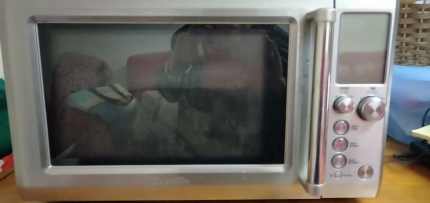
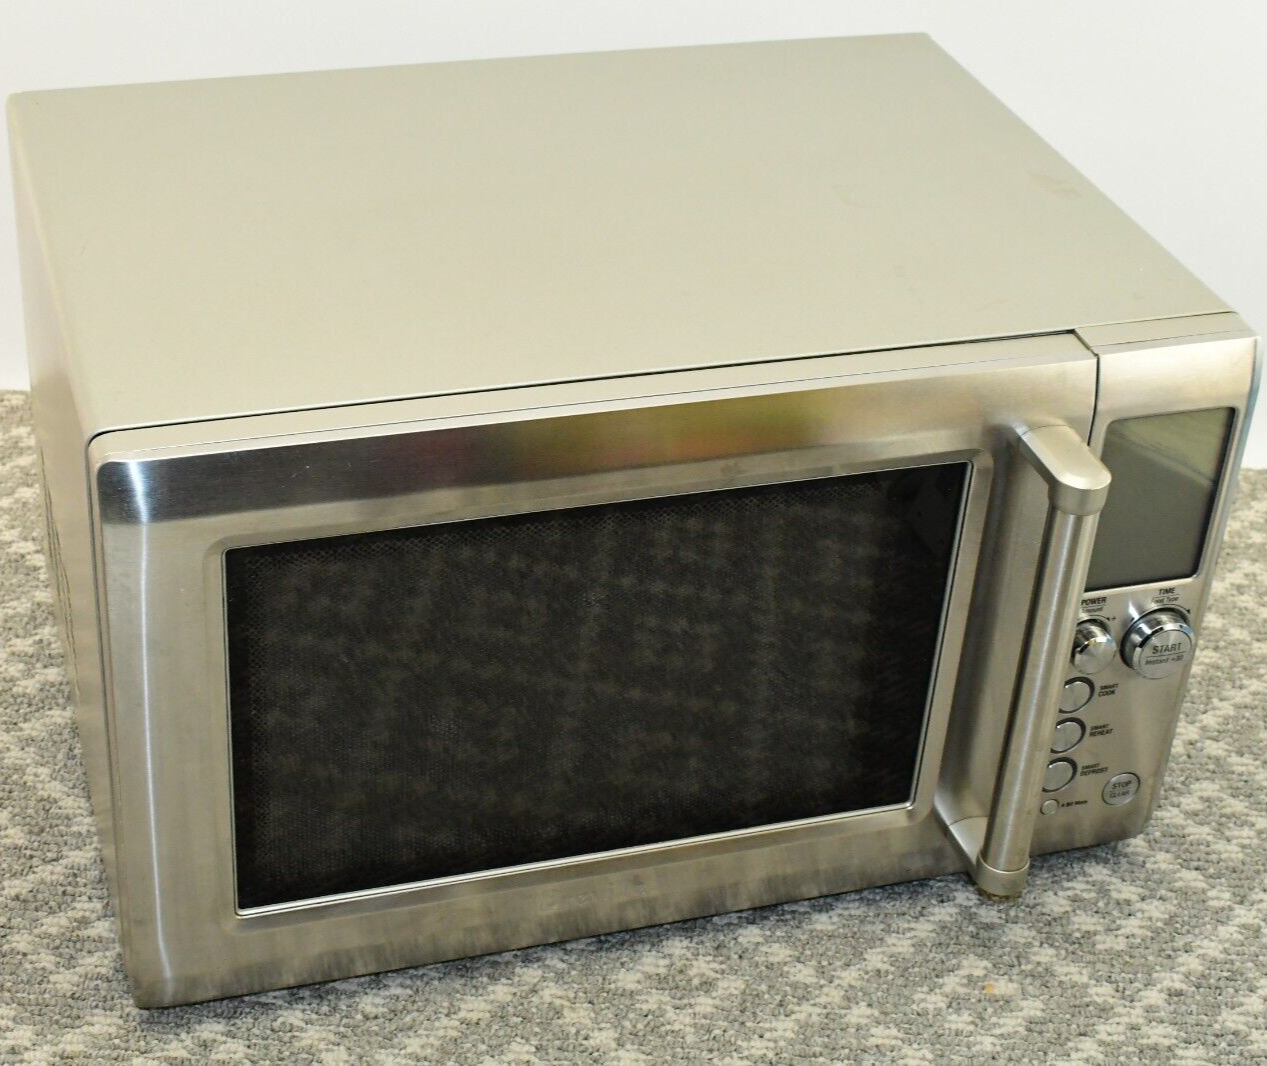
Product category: misc
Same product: yes